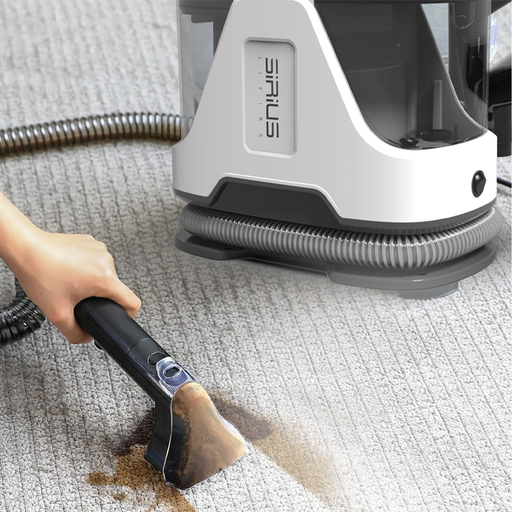
קטגוריה: חשמל לבית
תיאור: מכונת ניקוי עוצמתית לשאיבה ושטיפה
דגם: POWERWASH-800